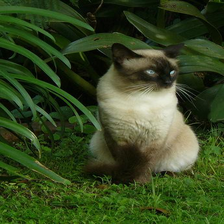
Species: cat
Breed: Siamese